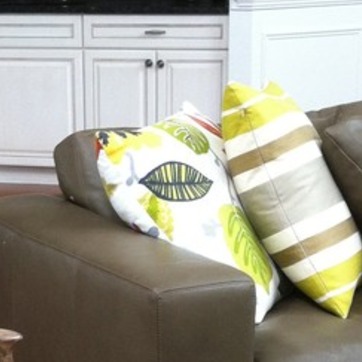
Material: fabric